Antonio Villaraigosa

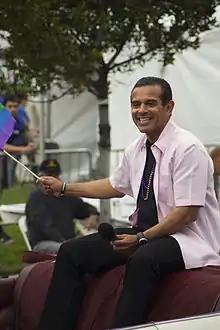
Villaraigosa at Los Angeles Pride 2011

In October 2006, Villaraigosa traveled to England and Asia for a sixteen-day trade mission. In England, he visited London and Manchester, at the invitation of then-Prime Minister Tony Blair, and spoke about Los Angeles' efforts regarding global warming, homeland security and emergency preparedness, and its bid for the 2016 Olympic Games. Prime Minister Blair had visited Mayor Villaraigosa a couple months prior to that in Los Angeles.